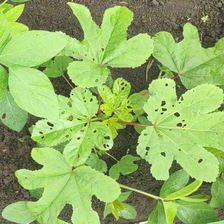
Weed species: Little_Mallow(Malva parviflora)